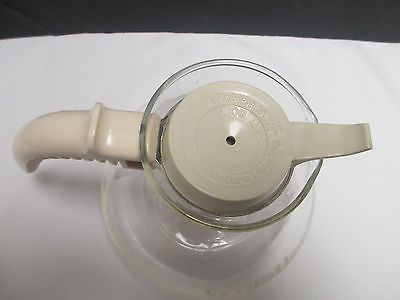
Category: kettle